New Forest Tour

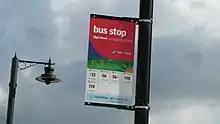
A bus stop with the New Forest Tour flag

Prior to the 2008 service starting, Solent Blue Line renamed all of its services to run under the Bluestar name. The New Forest Tour remained a separate brand, but details now appear on the Bluestar website. The tour ran from 24 May to 31 August, and the connections to the tour were withdrawn. A professionally recorded commentary was added to the service.